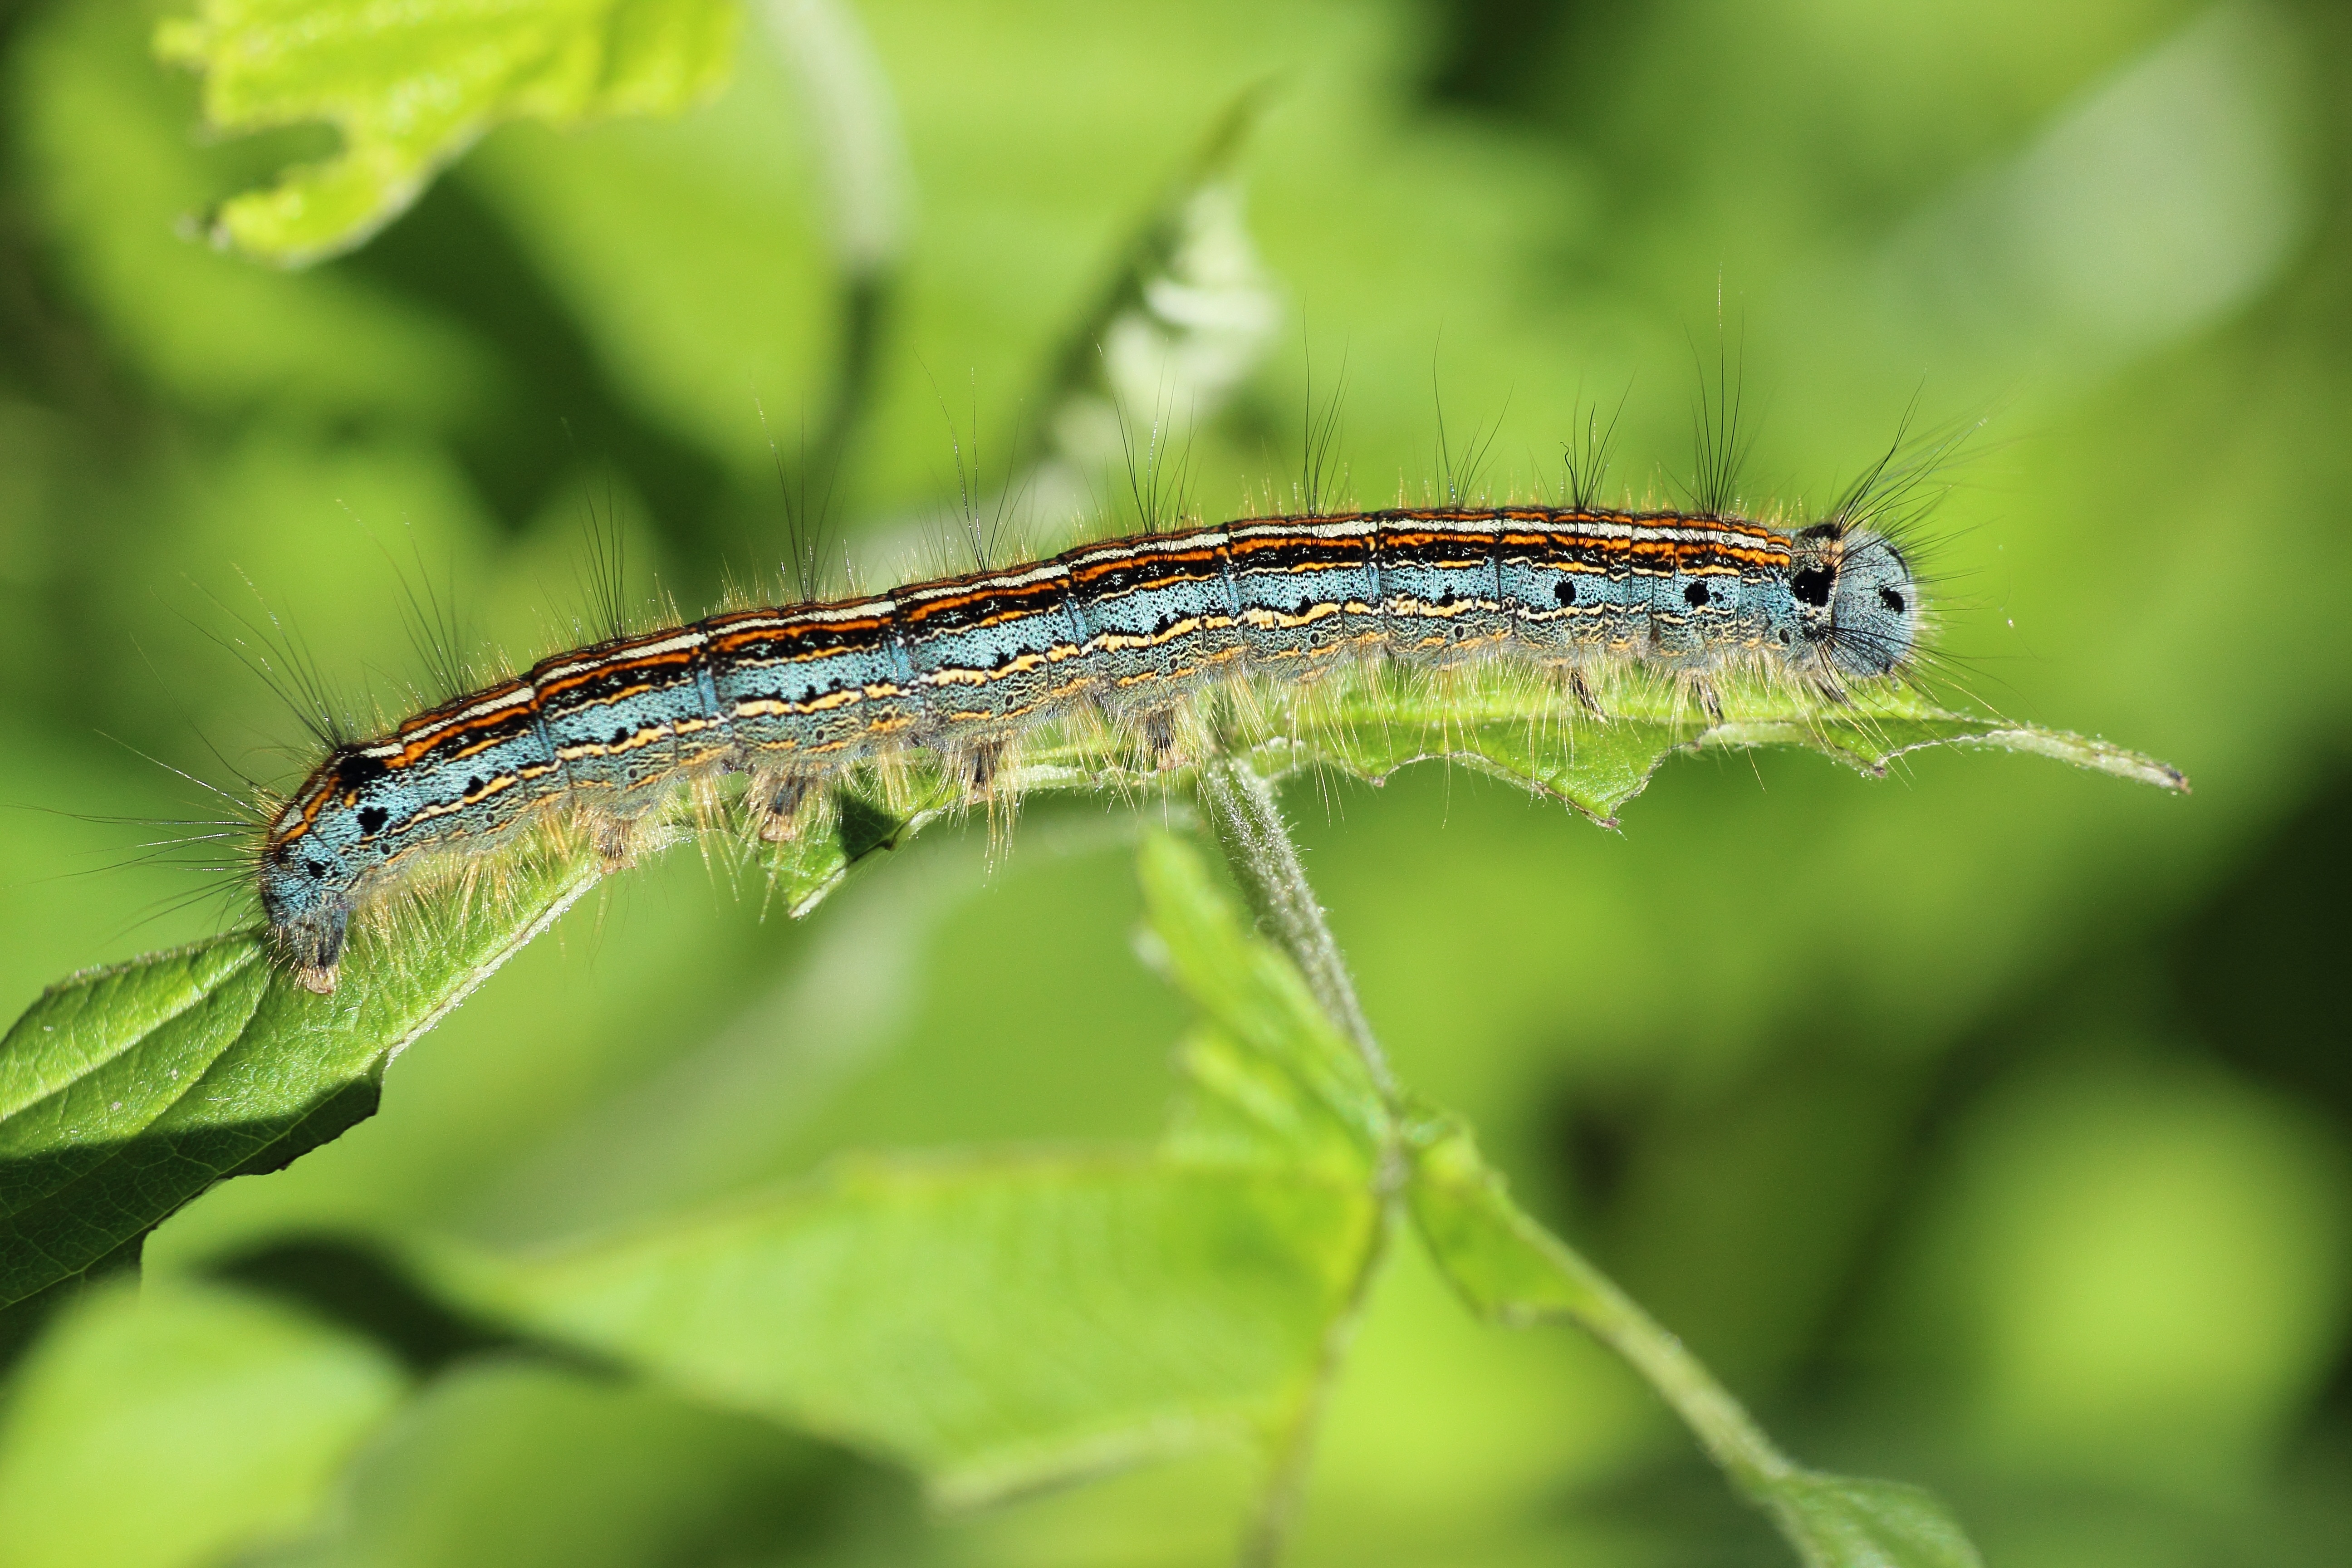
nature, grass, photography, wildlife, green, color, insect, macro, butterfly, colorful, close, heat, fauna, invertebrate, caterpillar, close up, sunny, hairy, damselfly, larva, macro photography, arthropod, plant stem, moths and butterflies, lycaenid, ringelspinner, net winged insects